Westend, Espoo

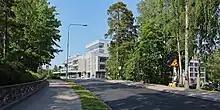
Commercial buildings in Westend.

The architecture in Westend ranges from Art Nouveau mansions to the modern architecture of the last few years. In the early years the buildings were designed by designers newly arrived in Westend such as Georg Wigström, as well as architects on commissions.